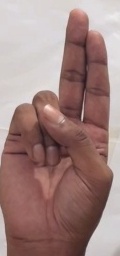
ASL sign: U